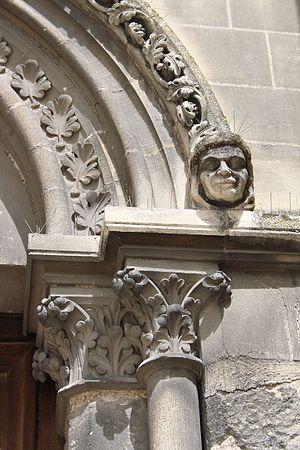
L'église Saint-Pierre-Saint-Paul est une église catholique paroissiale située à Gonesse, en France. C'est la plus grande église du pays de France. Elle a été construite entre 1180 et 1305 environ sous trois principales campagnes de travaux, en réutilisant la base et le premier étage d'un clocher roman du second quart du XIIᵉ siècle. Le plan prévoit une nef de huit travées accompagnée de deux bas-côtés ; un chœur composée d'une travée droite et d'une abside en hémicycle ; et un déambulatoire sans chapelles rayonnantes, ce qui est assez rare. L'architecture gothique est très soignée, et les chapiteaux sont d'une grande qualité. Le vaisseau central comporte un triforium ou des galeries ouvertes sur combles sur toute sa longueur. La nef, qui date pour l'essentiel de la période comprise entre 1245 et 1305 environ, répond au parti fixé par l'architecte qui lança la construction du bas-côté nord au début du XIIIᵉ siècle, et sa conception est propre à la première période gothique. Le triforium est néanmoins de style gothique rayonnant, et semble calqué sur la basilique Saint-Denis. L'étage des fenêtres hautes et les voûtes n'ont jamais été exécutés.